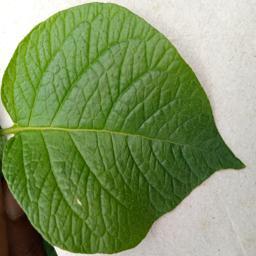
Etiqueta: Sana